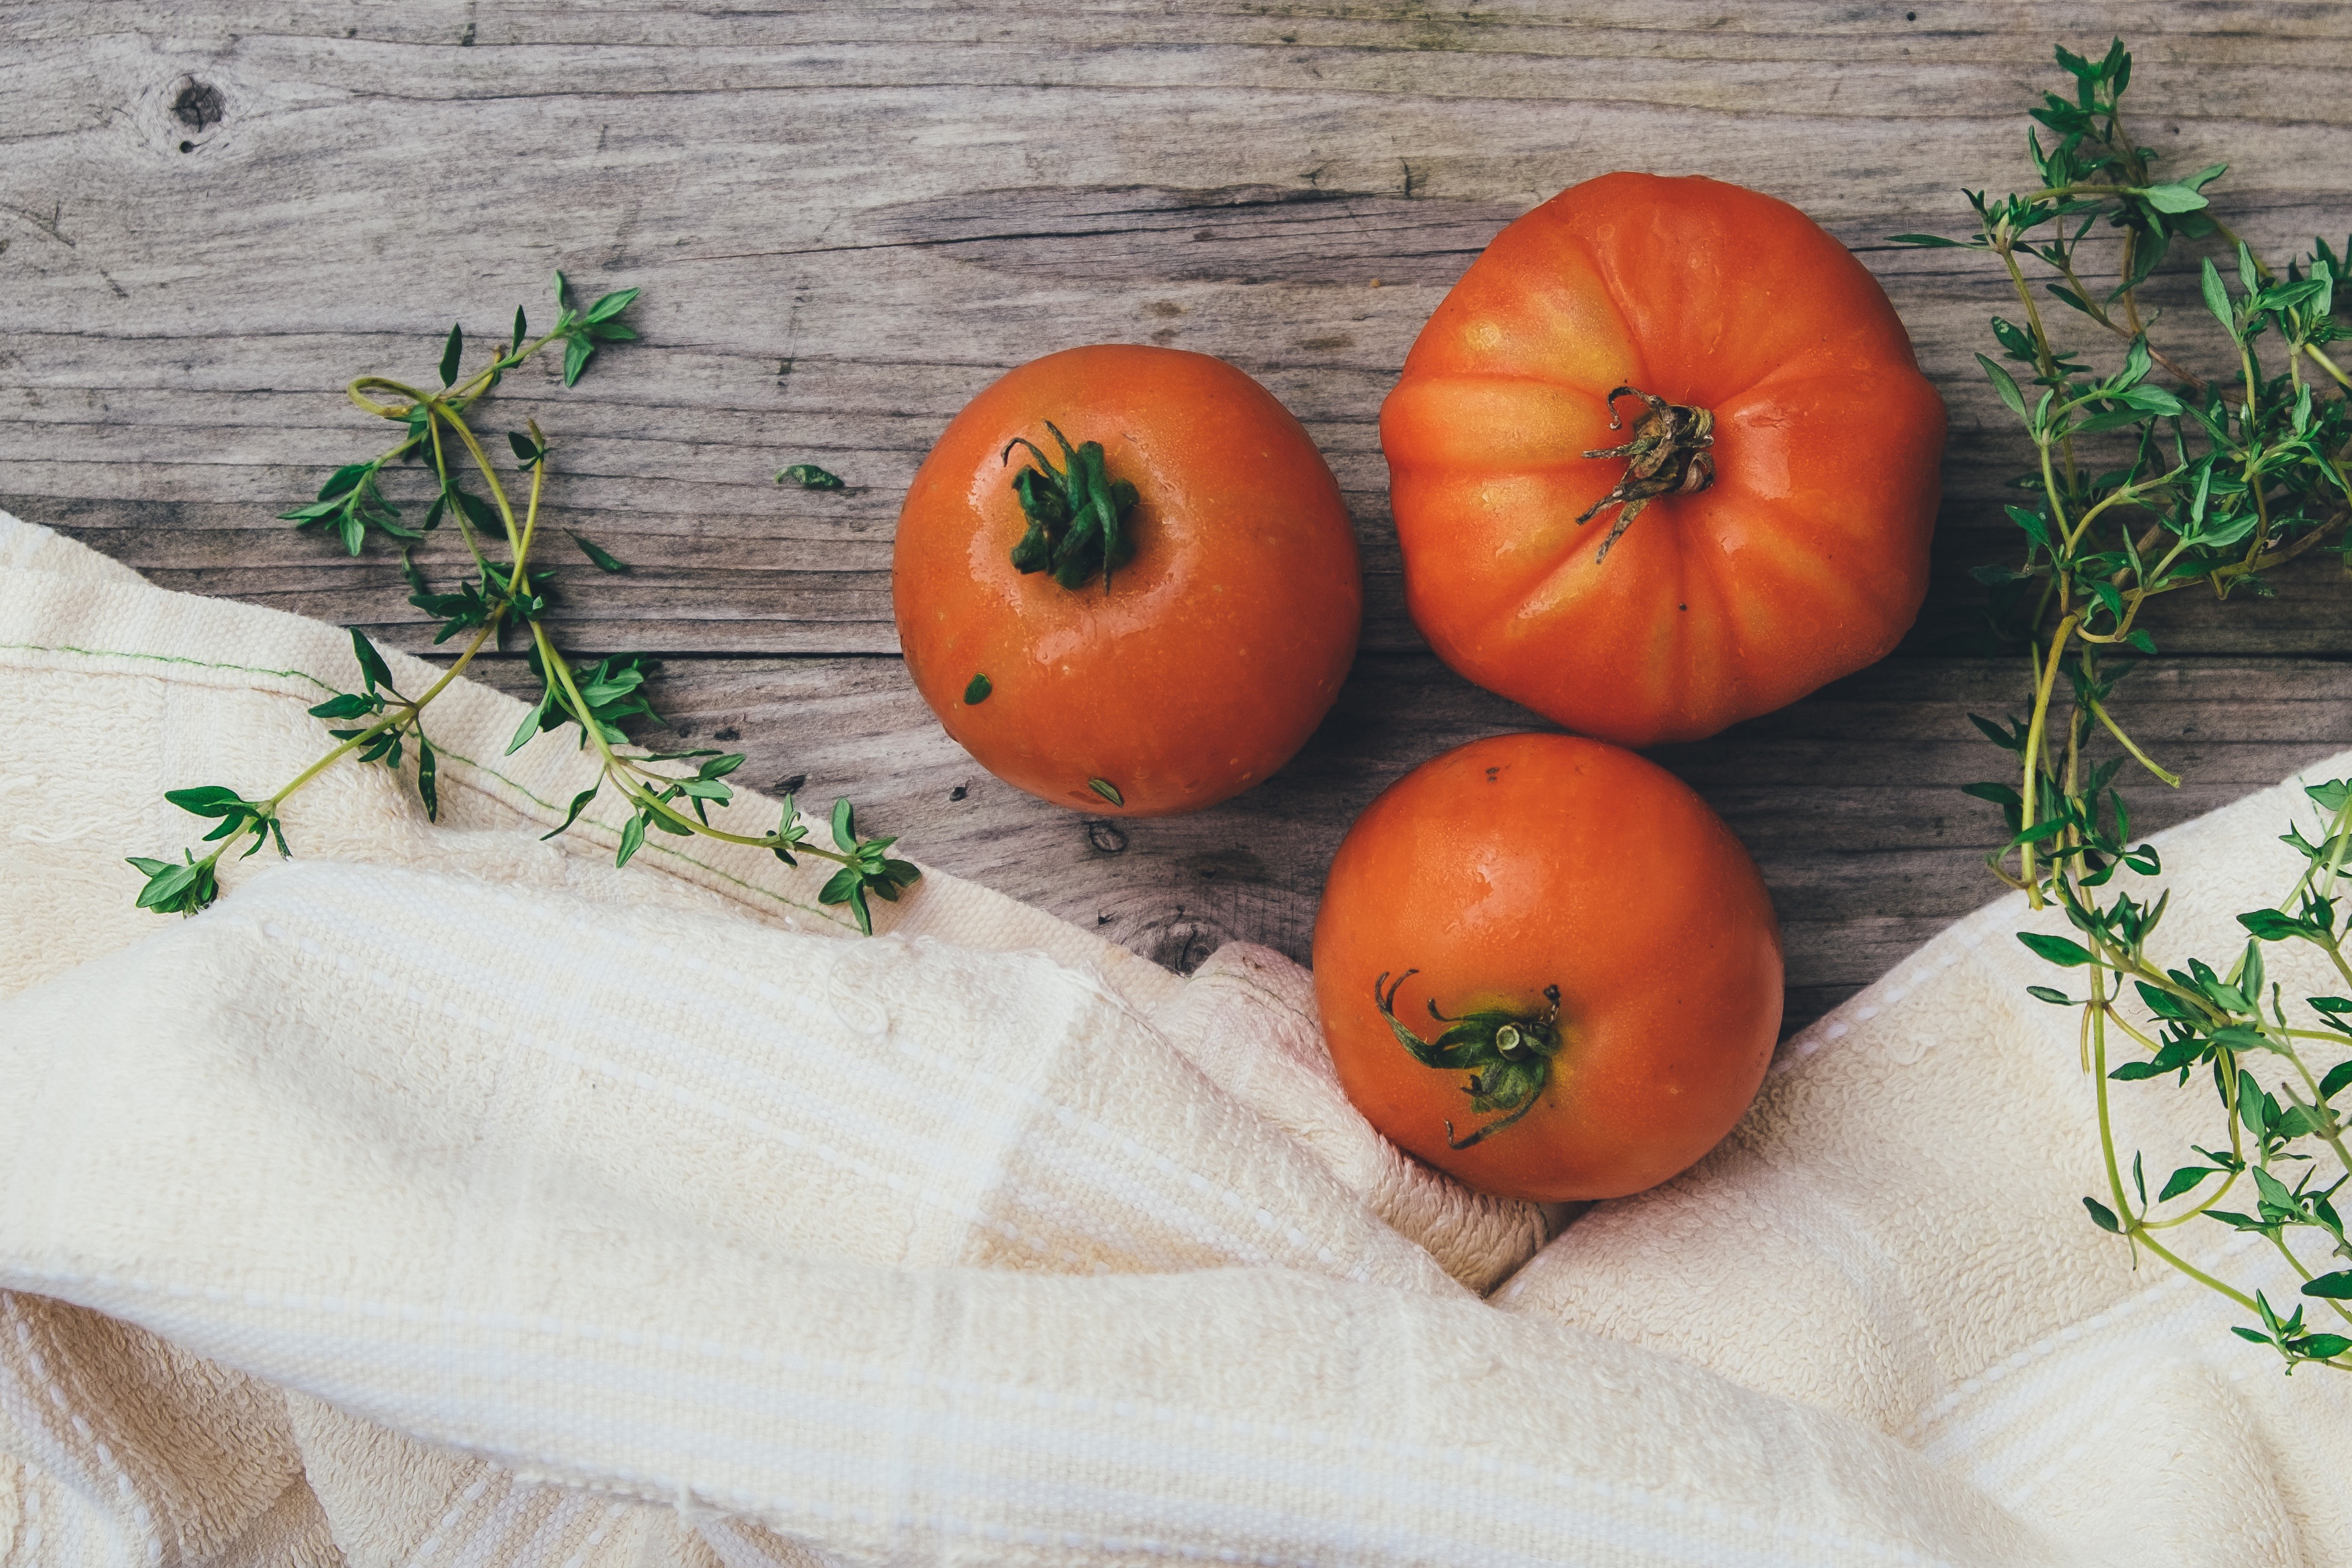
persimmon, natural foods, food, fruit, local food, vegetarian food, vegetable, plant, still life photography, orange, solanum, clementine, ebony trees and persimmons, tomato, pumpkin, still life, produce, mandarin orange, tangerine, diospyros, superfood, vegan nutrition, winter squash, cuisine, whole food